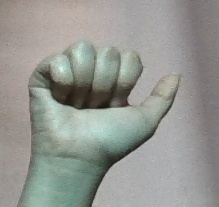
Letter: dhad